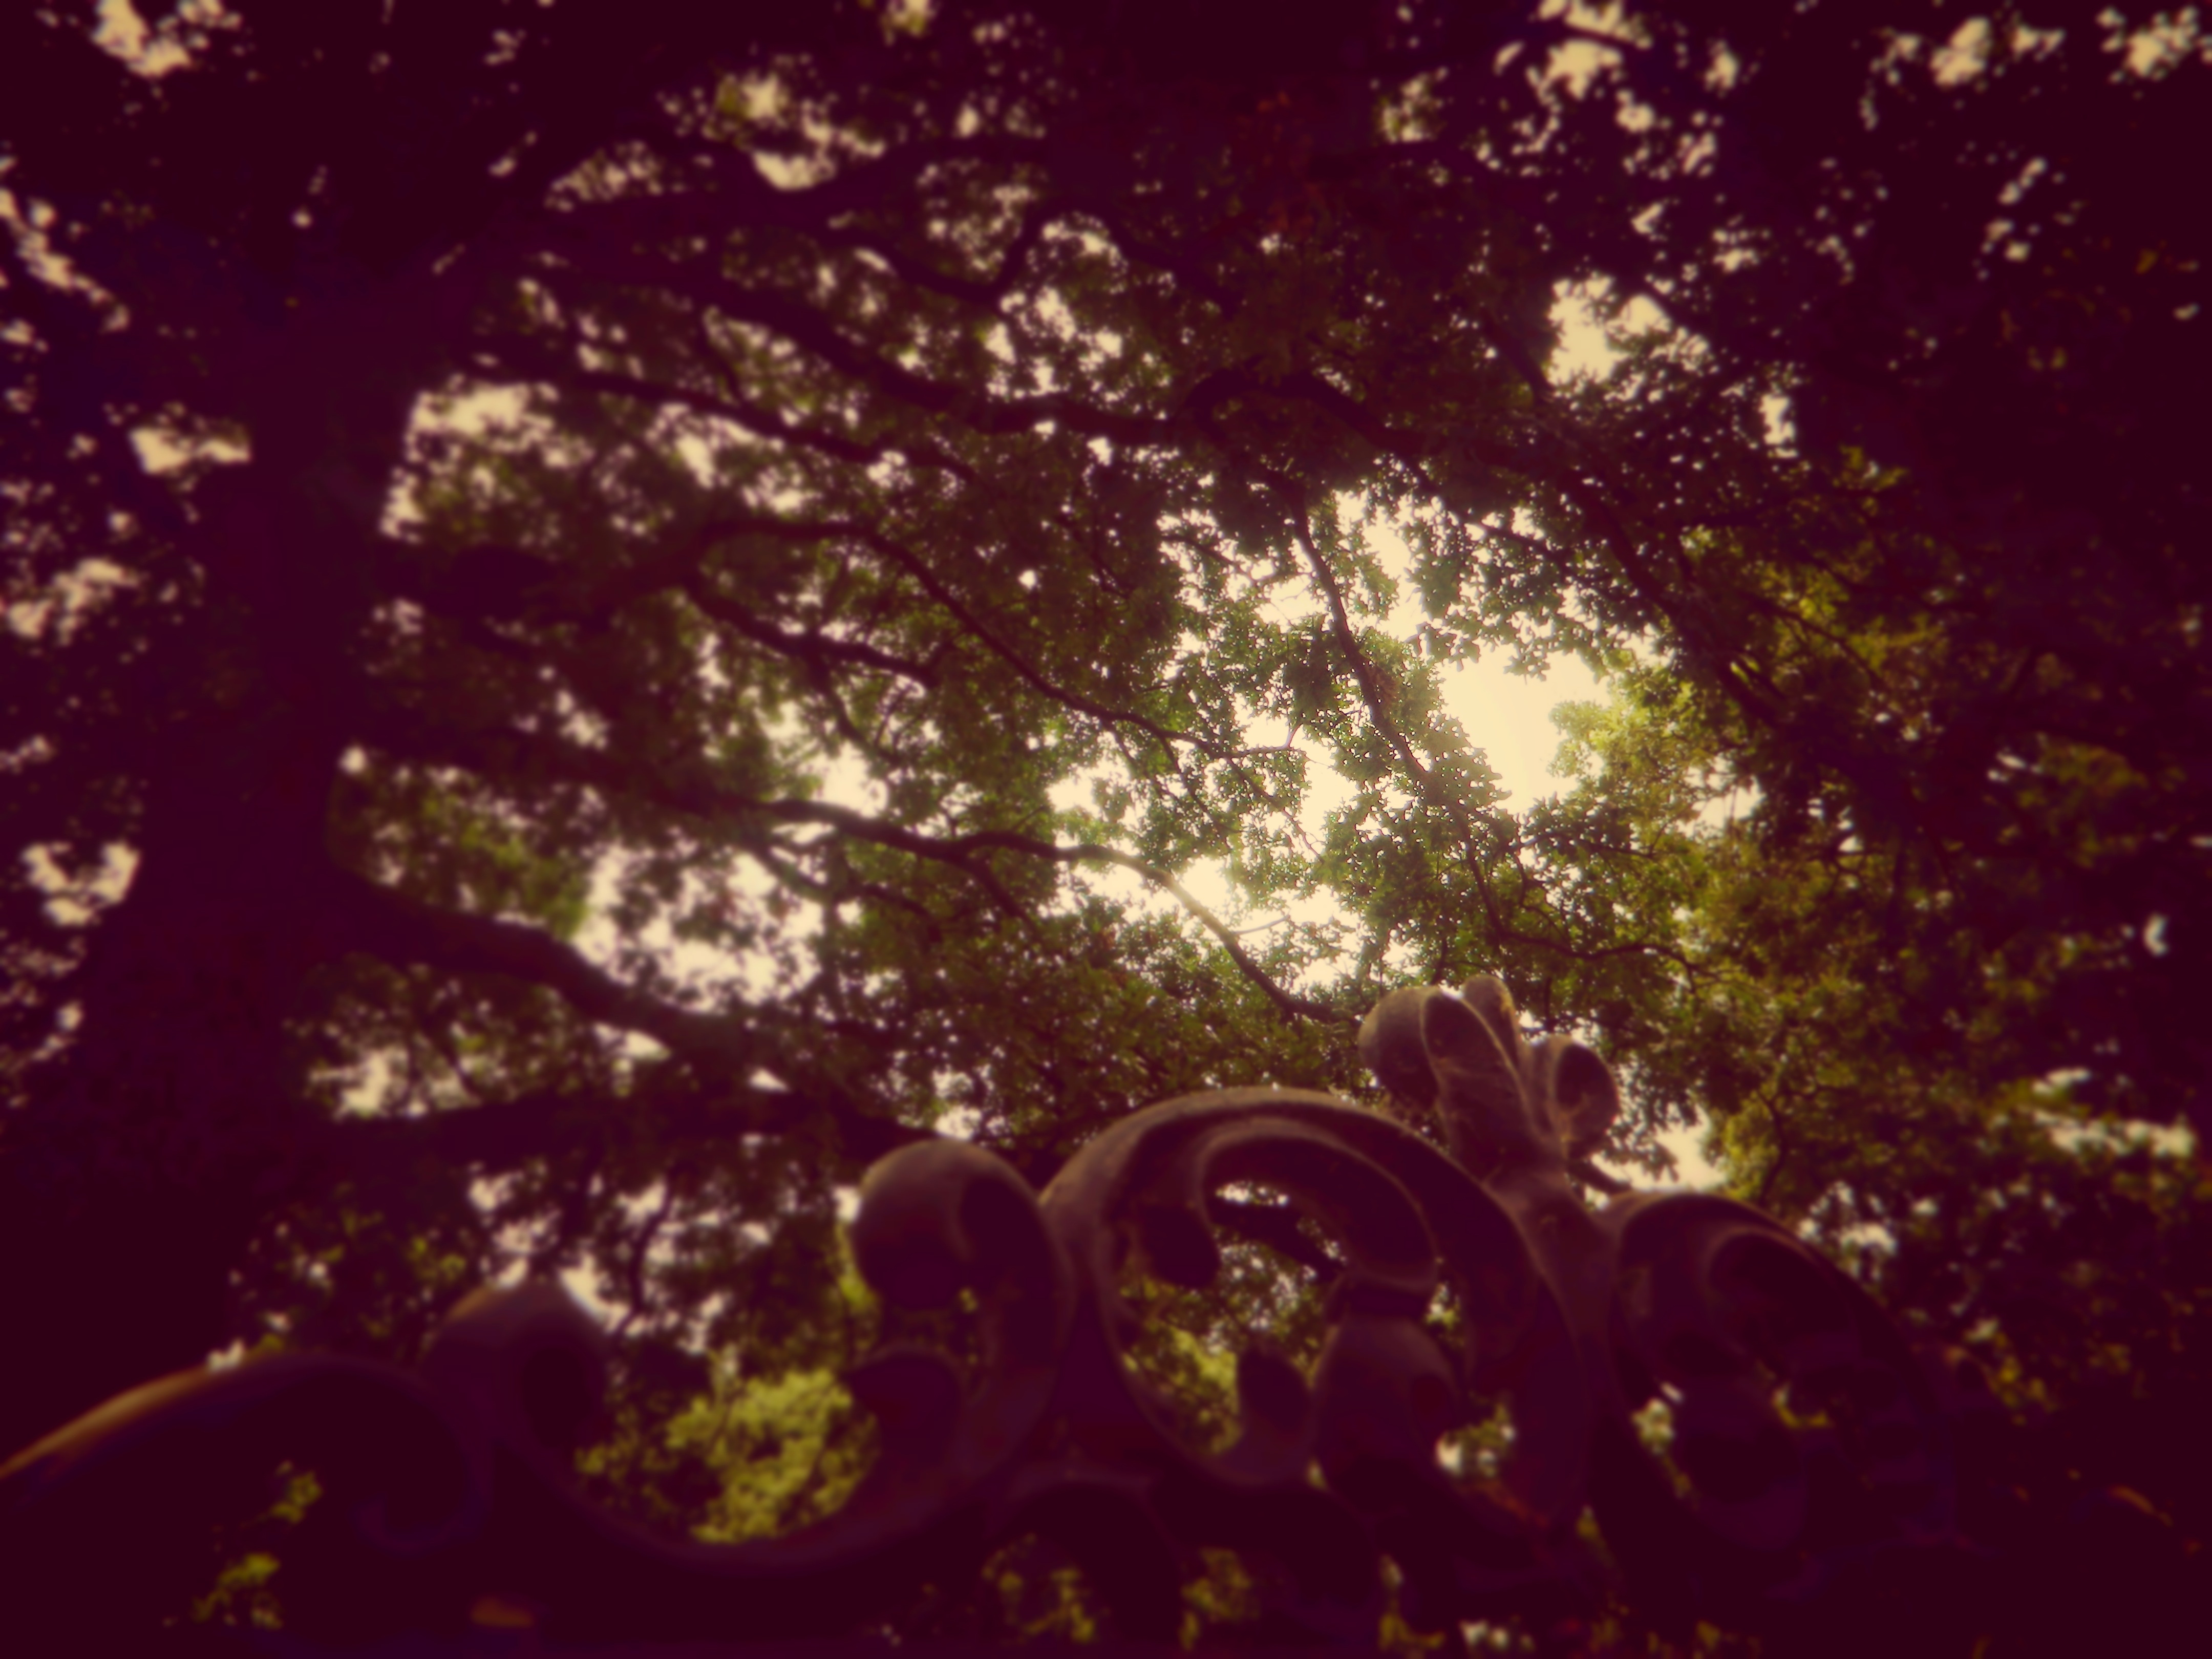
tree, forest, branch, sun, sunlight, morning, leaf, flower, autumn, darkness, computer wallpaper